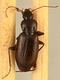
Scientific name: Calathus advena
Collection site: Rocky Mountains NEON (RMNP), plot RMNP_014